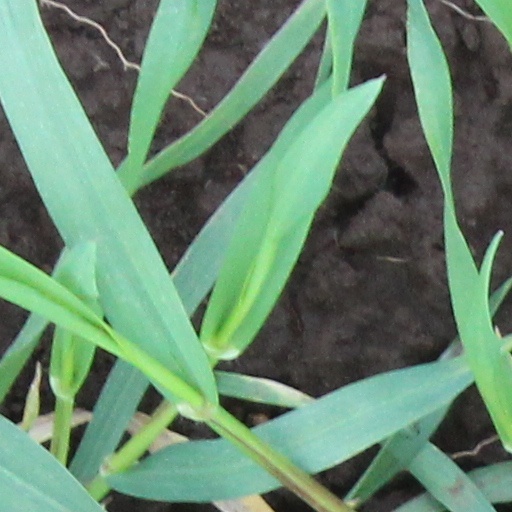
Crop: wheat